Marmora's warbler

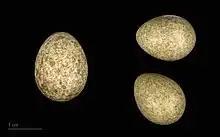
"Cuculus canorus canorus" (cuckoo) egg in a "Curruca sarda" clutch- MHNT

Marmora's warbler (Curruca sarda) is a species of passerine bird in the Sylviidae family. The specific "sarda" is a Latin feminine form for a person from Sardinia.